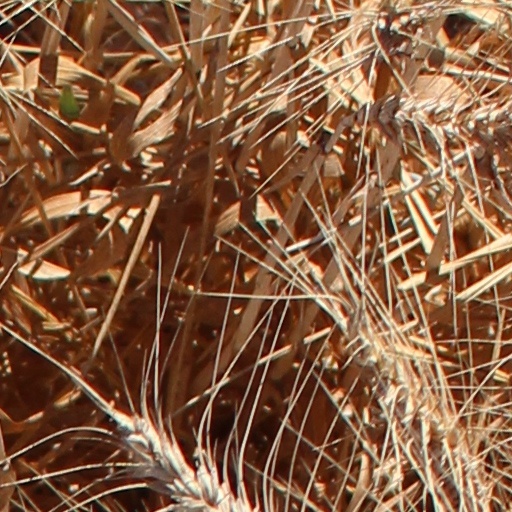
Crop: wheat